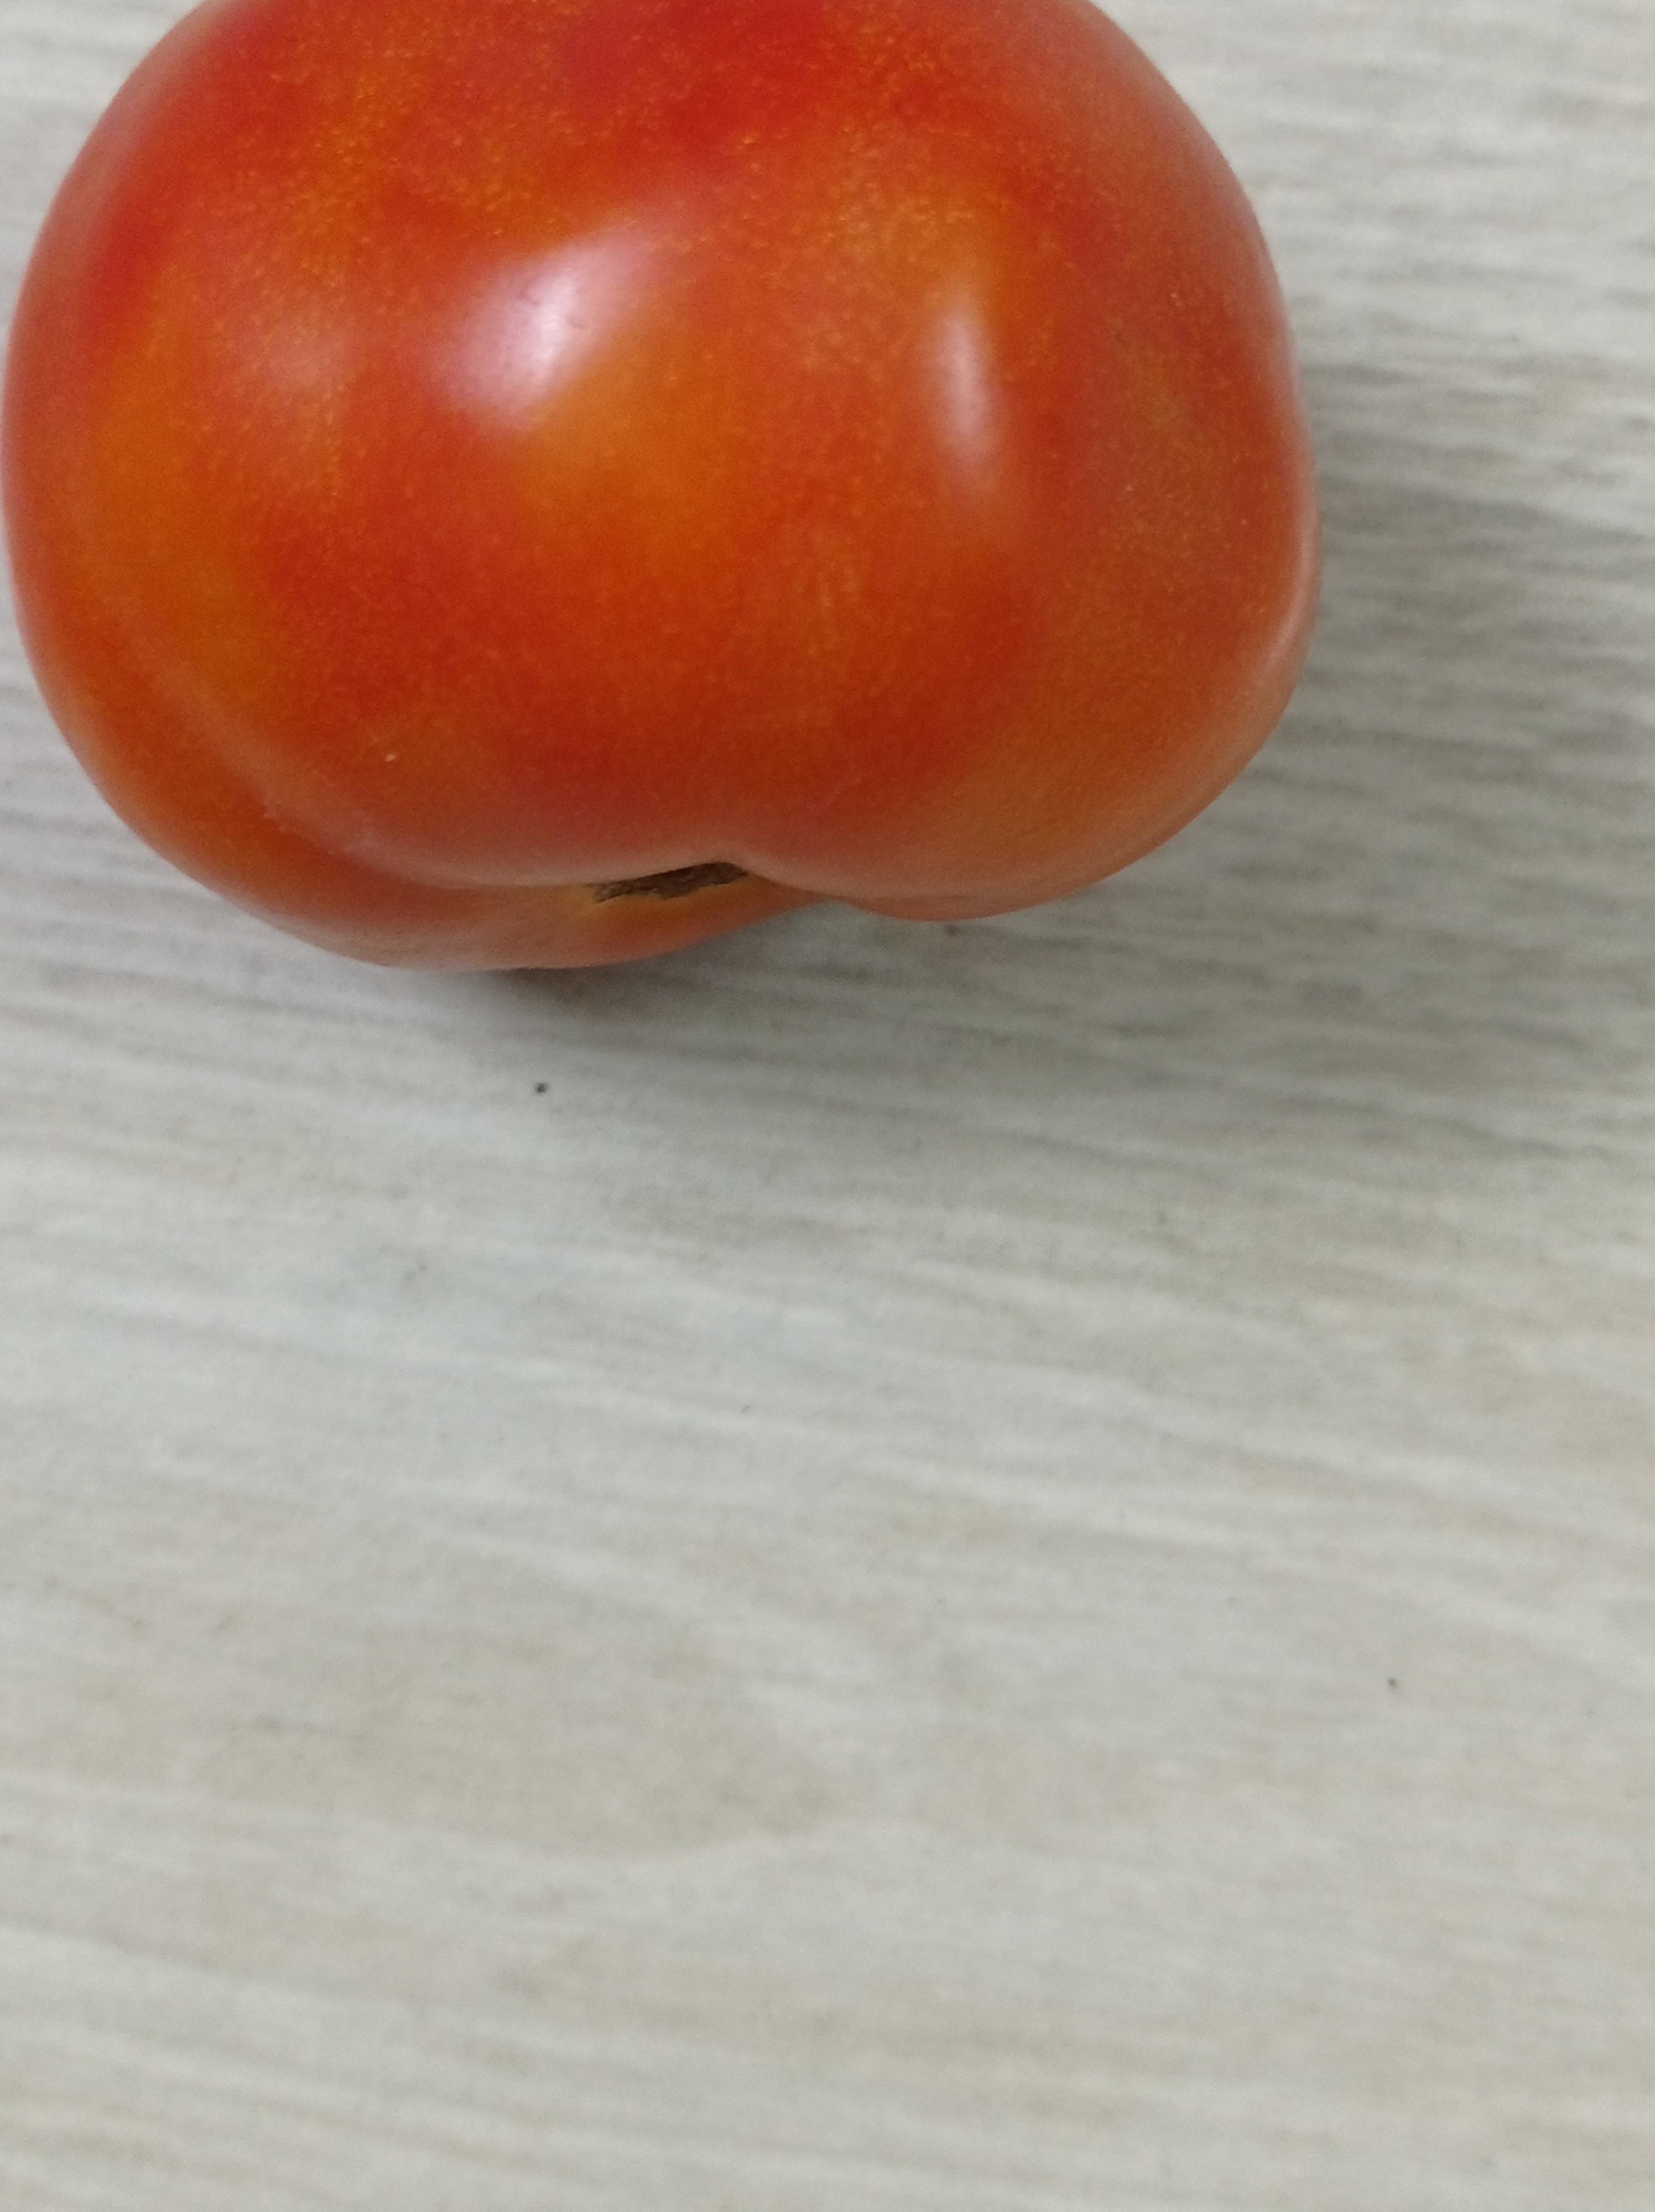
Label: Fresh